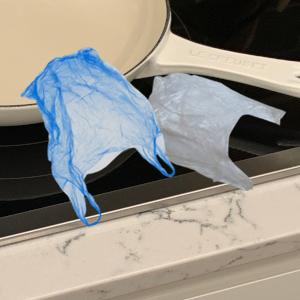
Label: plasticbags